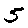
Label: 5